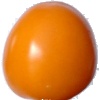
Label: yellow_tomato